Eddy Gordo

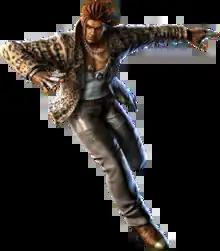
Eddy Gordo in "Tekken 6" (2007)

is a fictional character from the "Tekken" series by Bandai Namco Entertainment (formerly Namco). Eddy is a Brazilian capoeira fighter. Introduced in the 1997 fighting game "Tekken 3", Eddy has since appeared in every main game thereafter. He becomes a palette swap for Christie in "Tekken 4" and "Tekken 5", before becoming a main character in "Tekken 6".